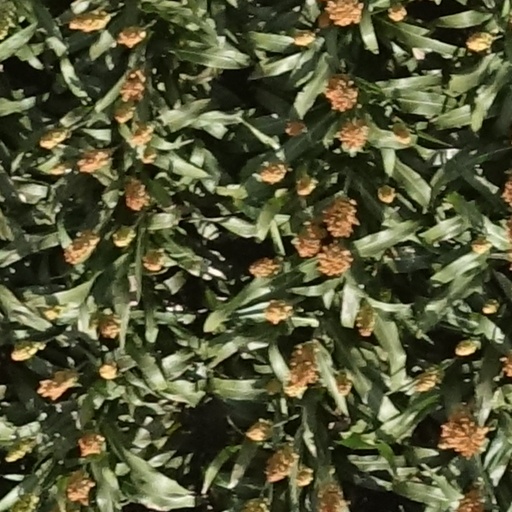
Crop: sorghum